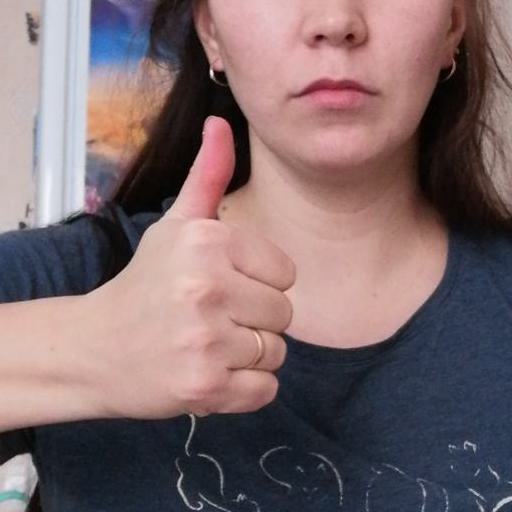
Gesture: like